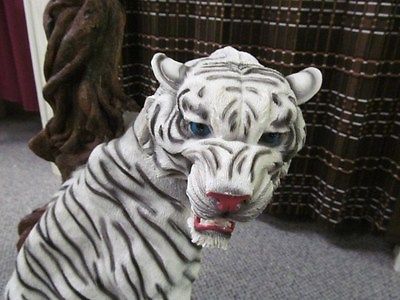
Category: table